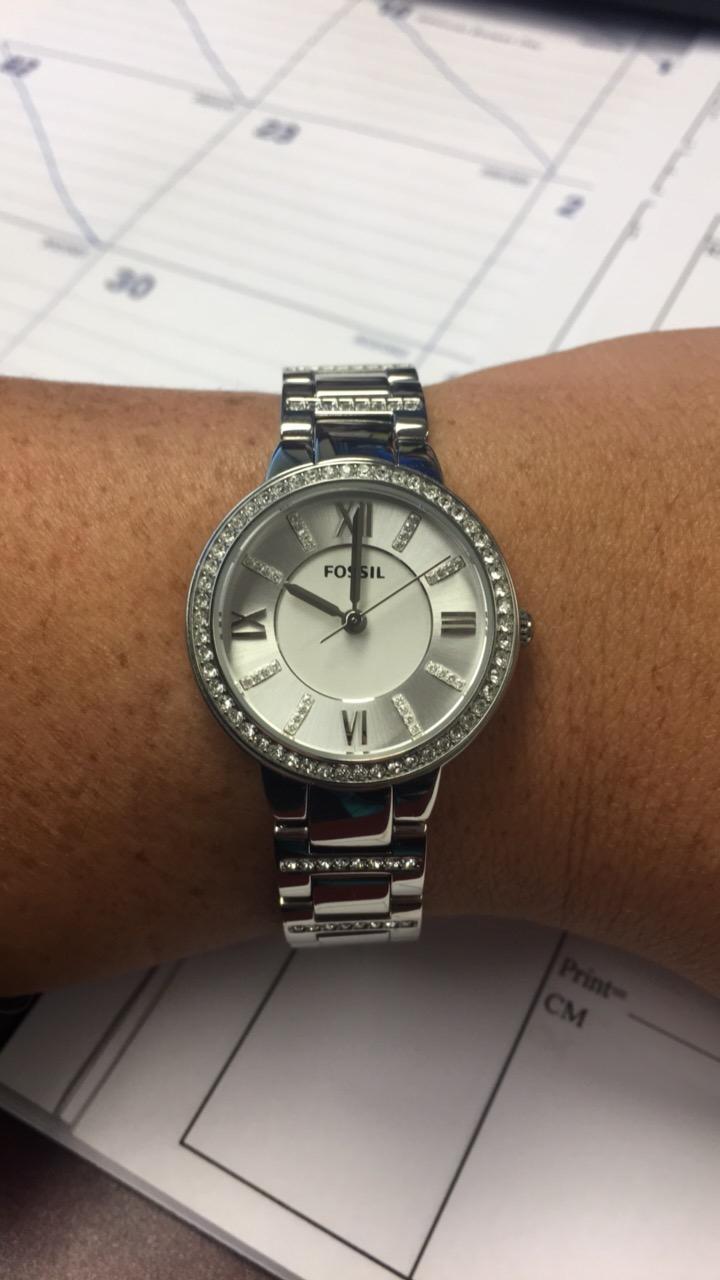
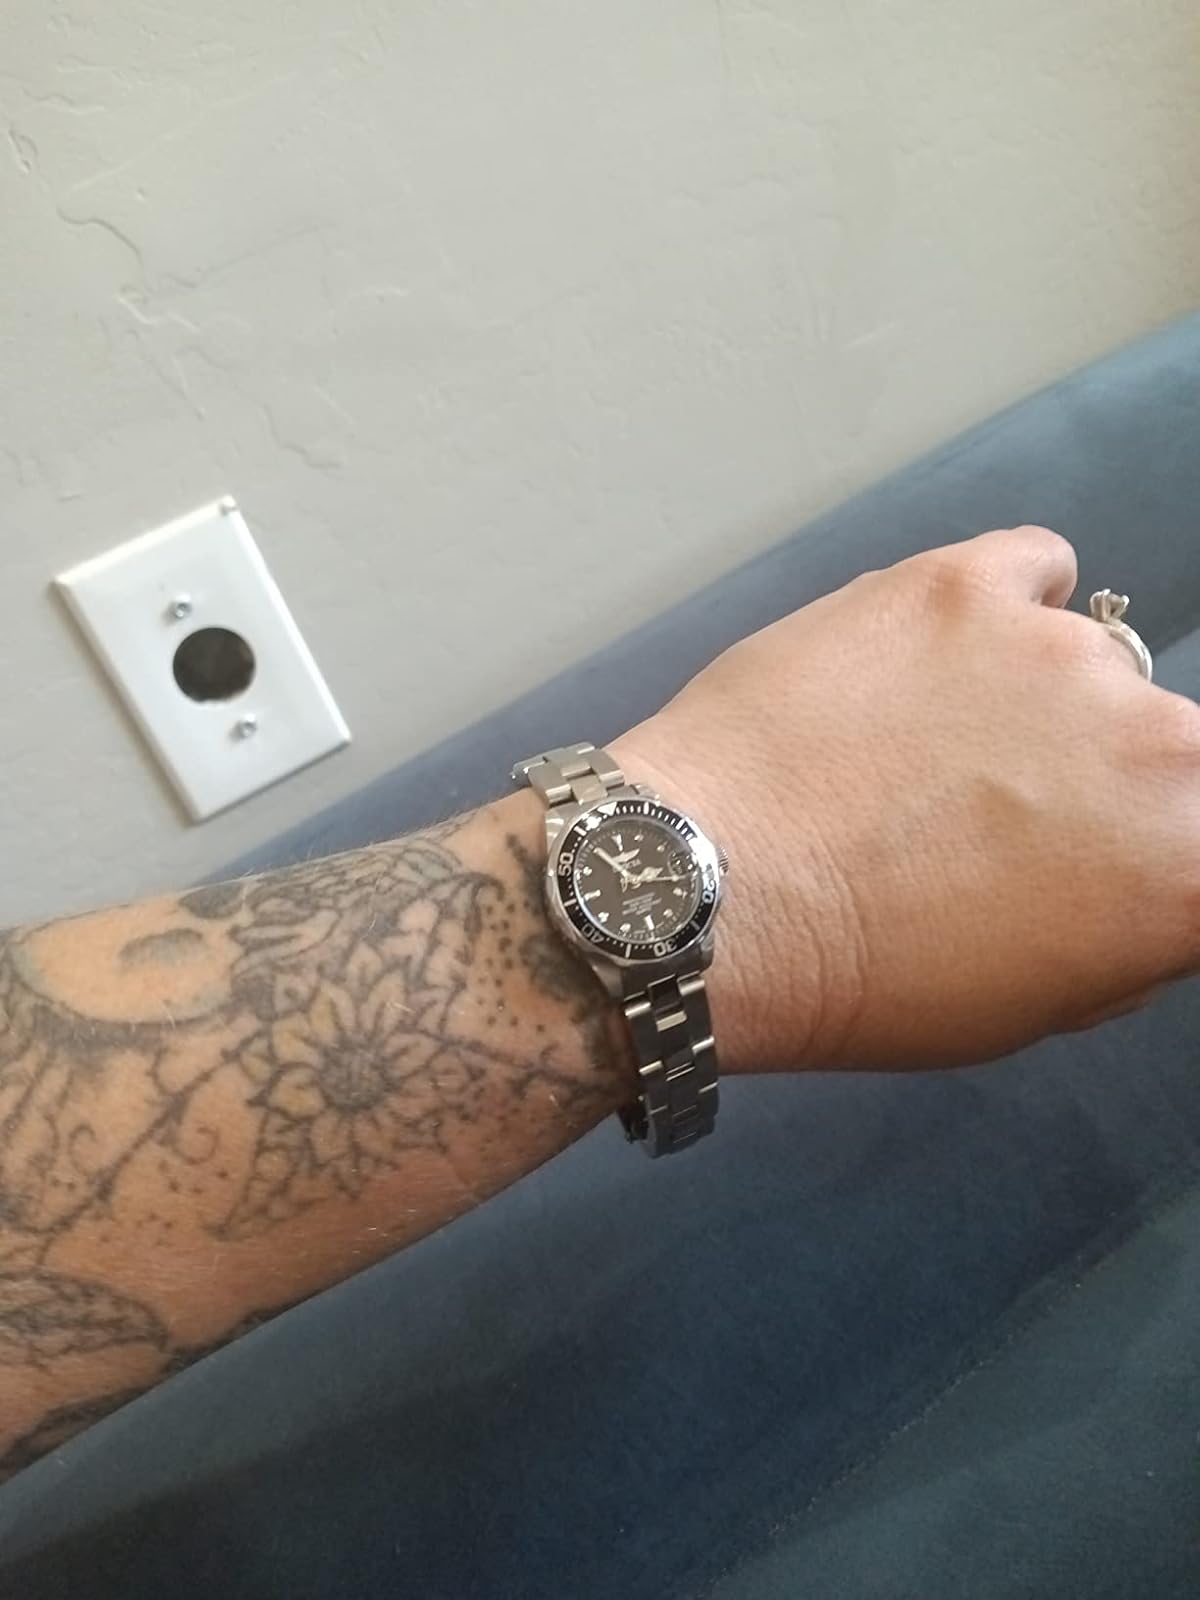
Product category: accessories_watch
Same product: no